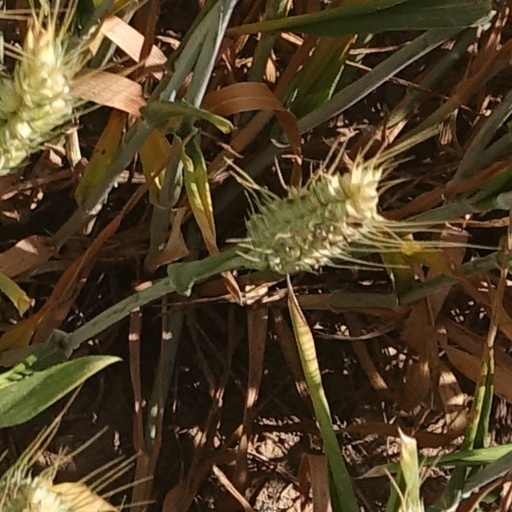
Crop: wheat